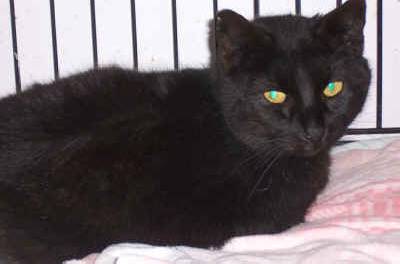
Label: cat